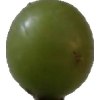
Label: grape